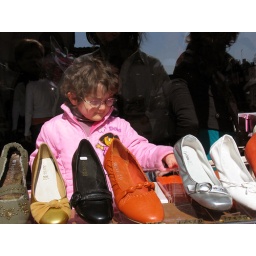
France 2007Meung/ Loire: the market and a little girl in a shoe shop